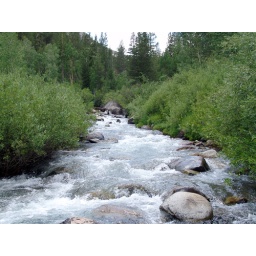
Crossing the river to go back home. Super strong current, water above the knee, and very cold. But worth the trip.